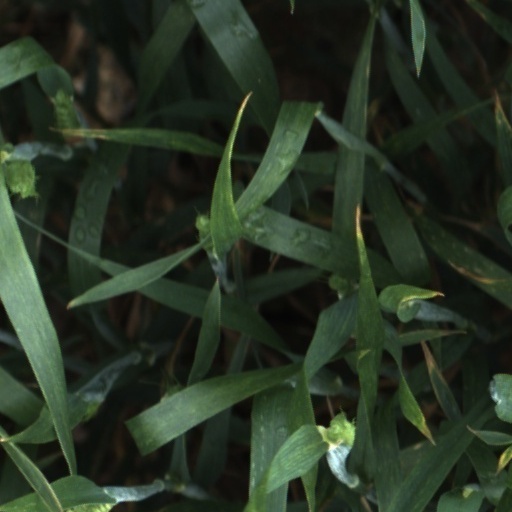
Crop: wheat